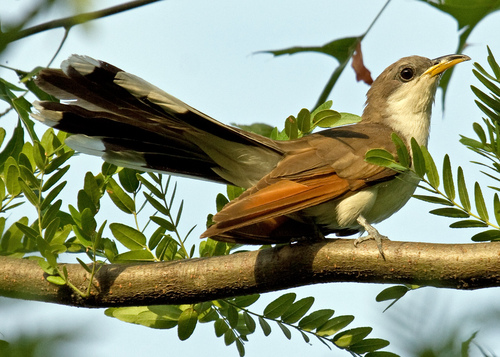
a bird that has a long tail, and multiple brown tones and a white underbelly
this small gray bird has a large tail that is sticking somewhat upwards.
this bird has a brown crown, a white throat, and a yellow bill
this bird has a white breast and a really long tail.
this brown bird has ornate plumage, neatly separated between dark orange, brown, and white.
this bird is brown with white and has a long, pointy beak.
this bird has a white belly and breast, a grey back and an orange wing and beak.
this primarily brown and white bird is generally small, but has long inner and outer retrices and relatively large eyes.
this bird has very long retrices and orange on its wings.
this bird has a pointed yellow bill, with a white breast.
Species: Yellow Billed Cuckoo